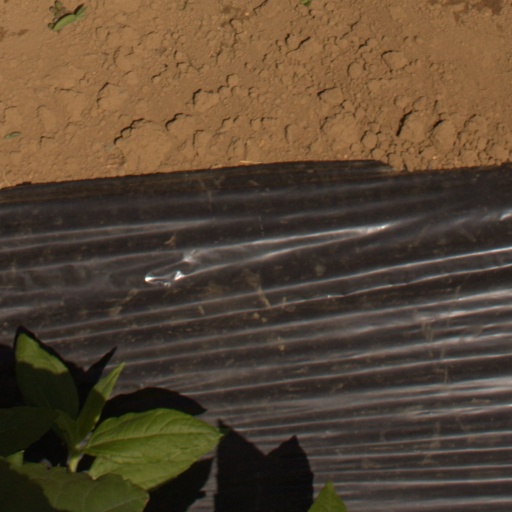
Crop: Jerusalem artichoke